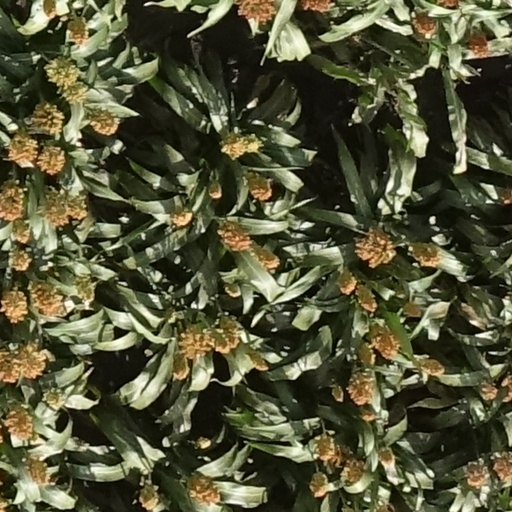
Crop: sorghum